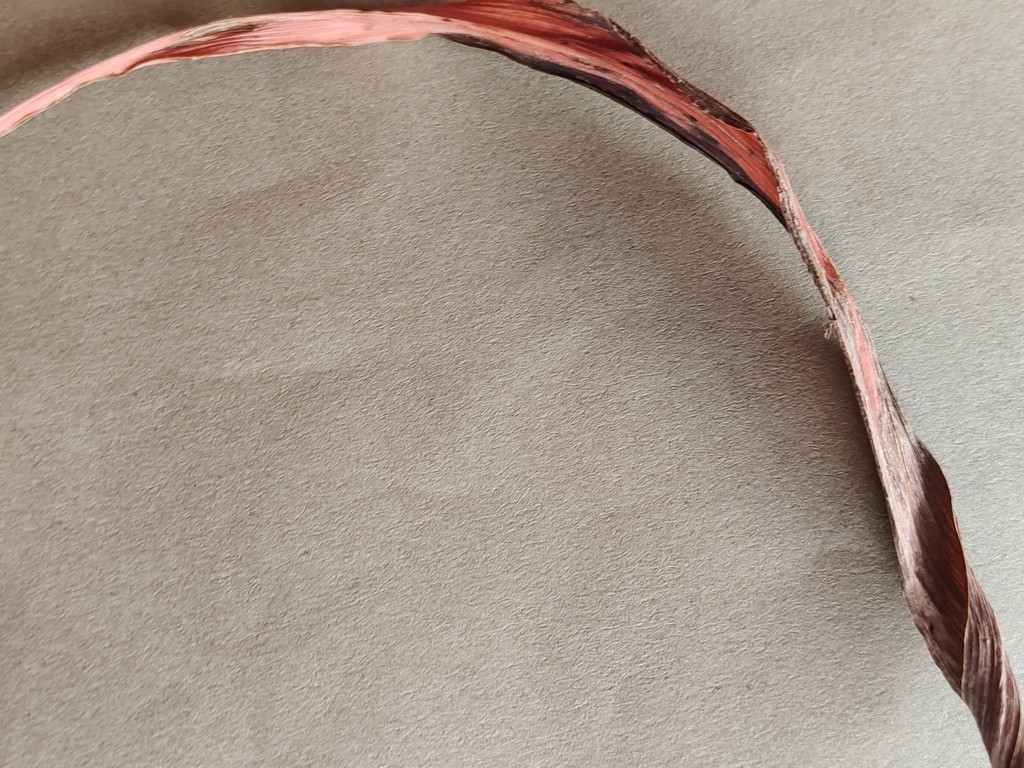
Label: Dried